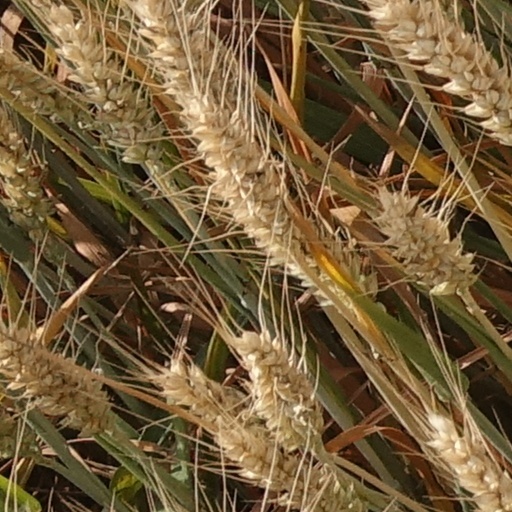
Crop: wheat